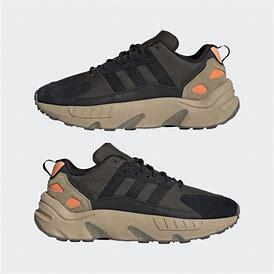
Brand: Adidas
Model: ZX 22 Boost